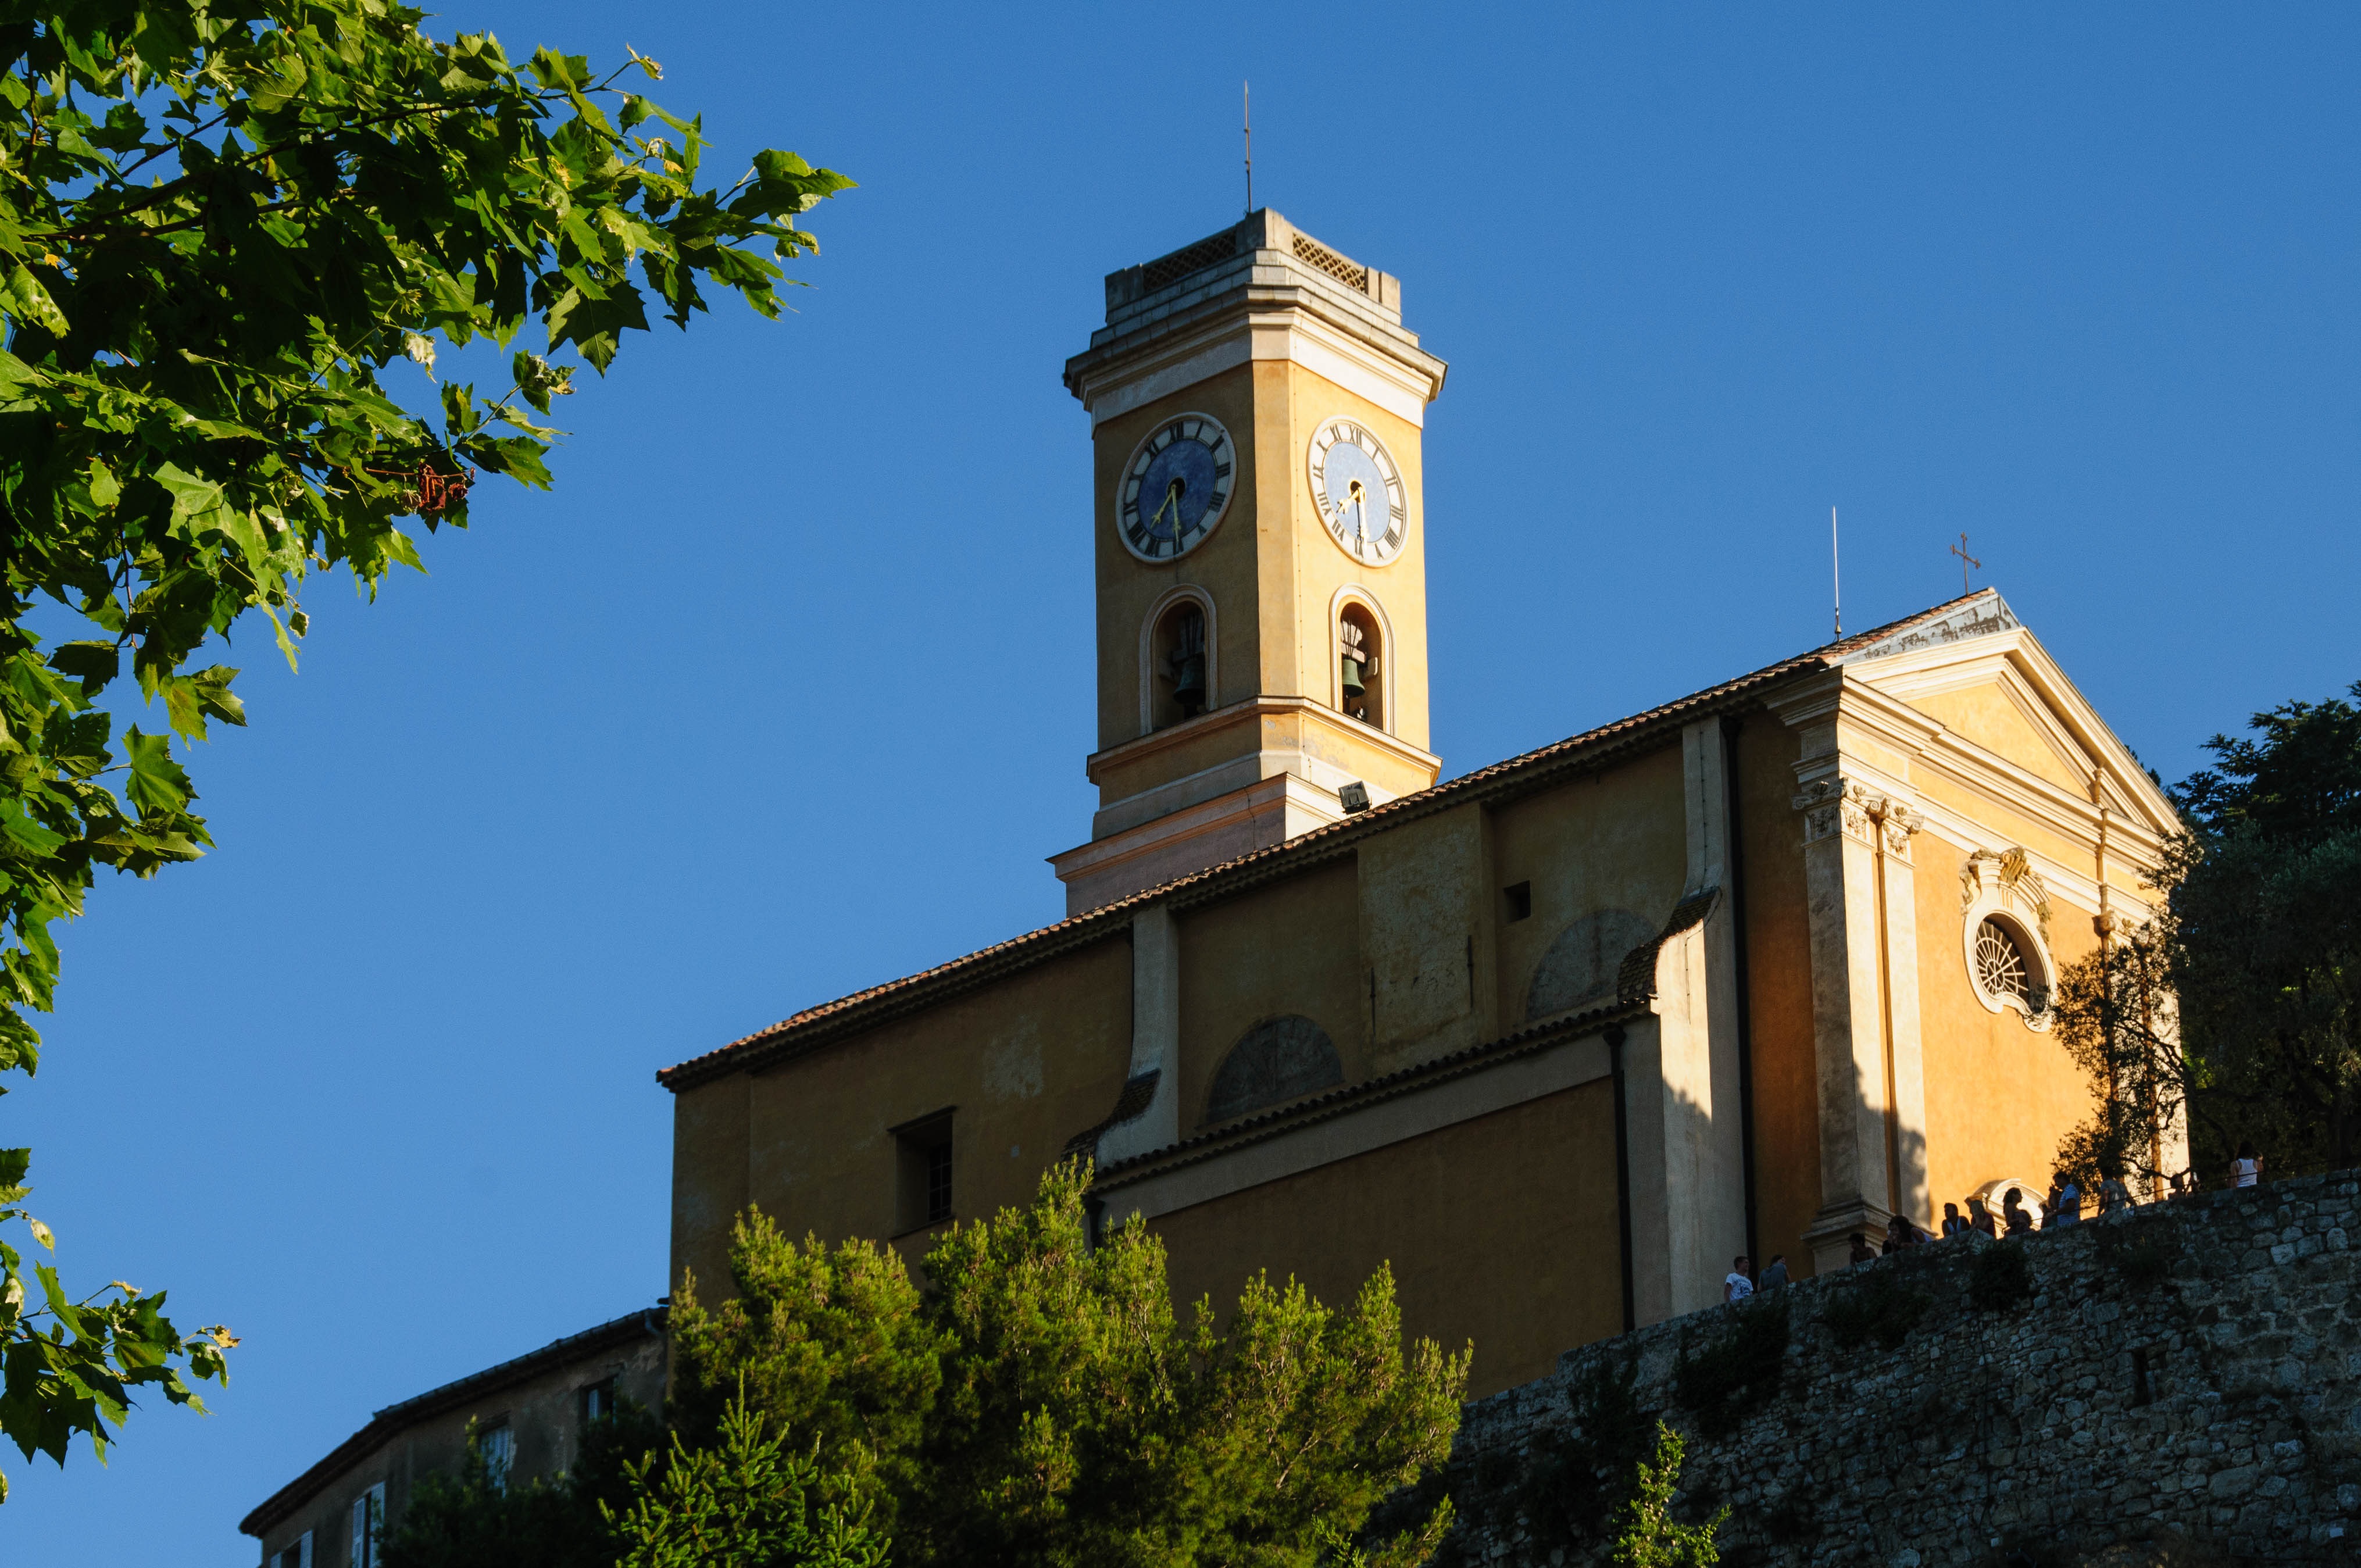
architecture, house, town, building, france, tower, landmark, facade, contrast, blue, church, chapel, yellow, place of worship, bell tower, steeple, monastery, house of worship, eze